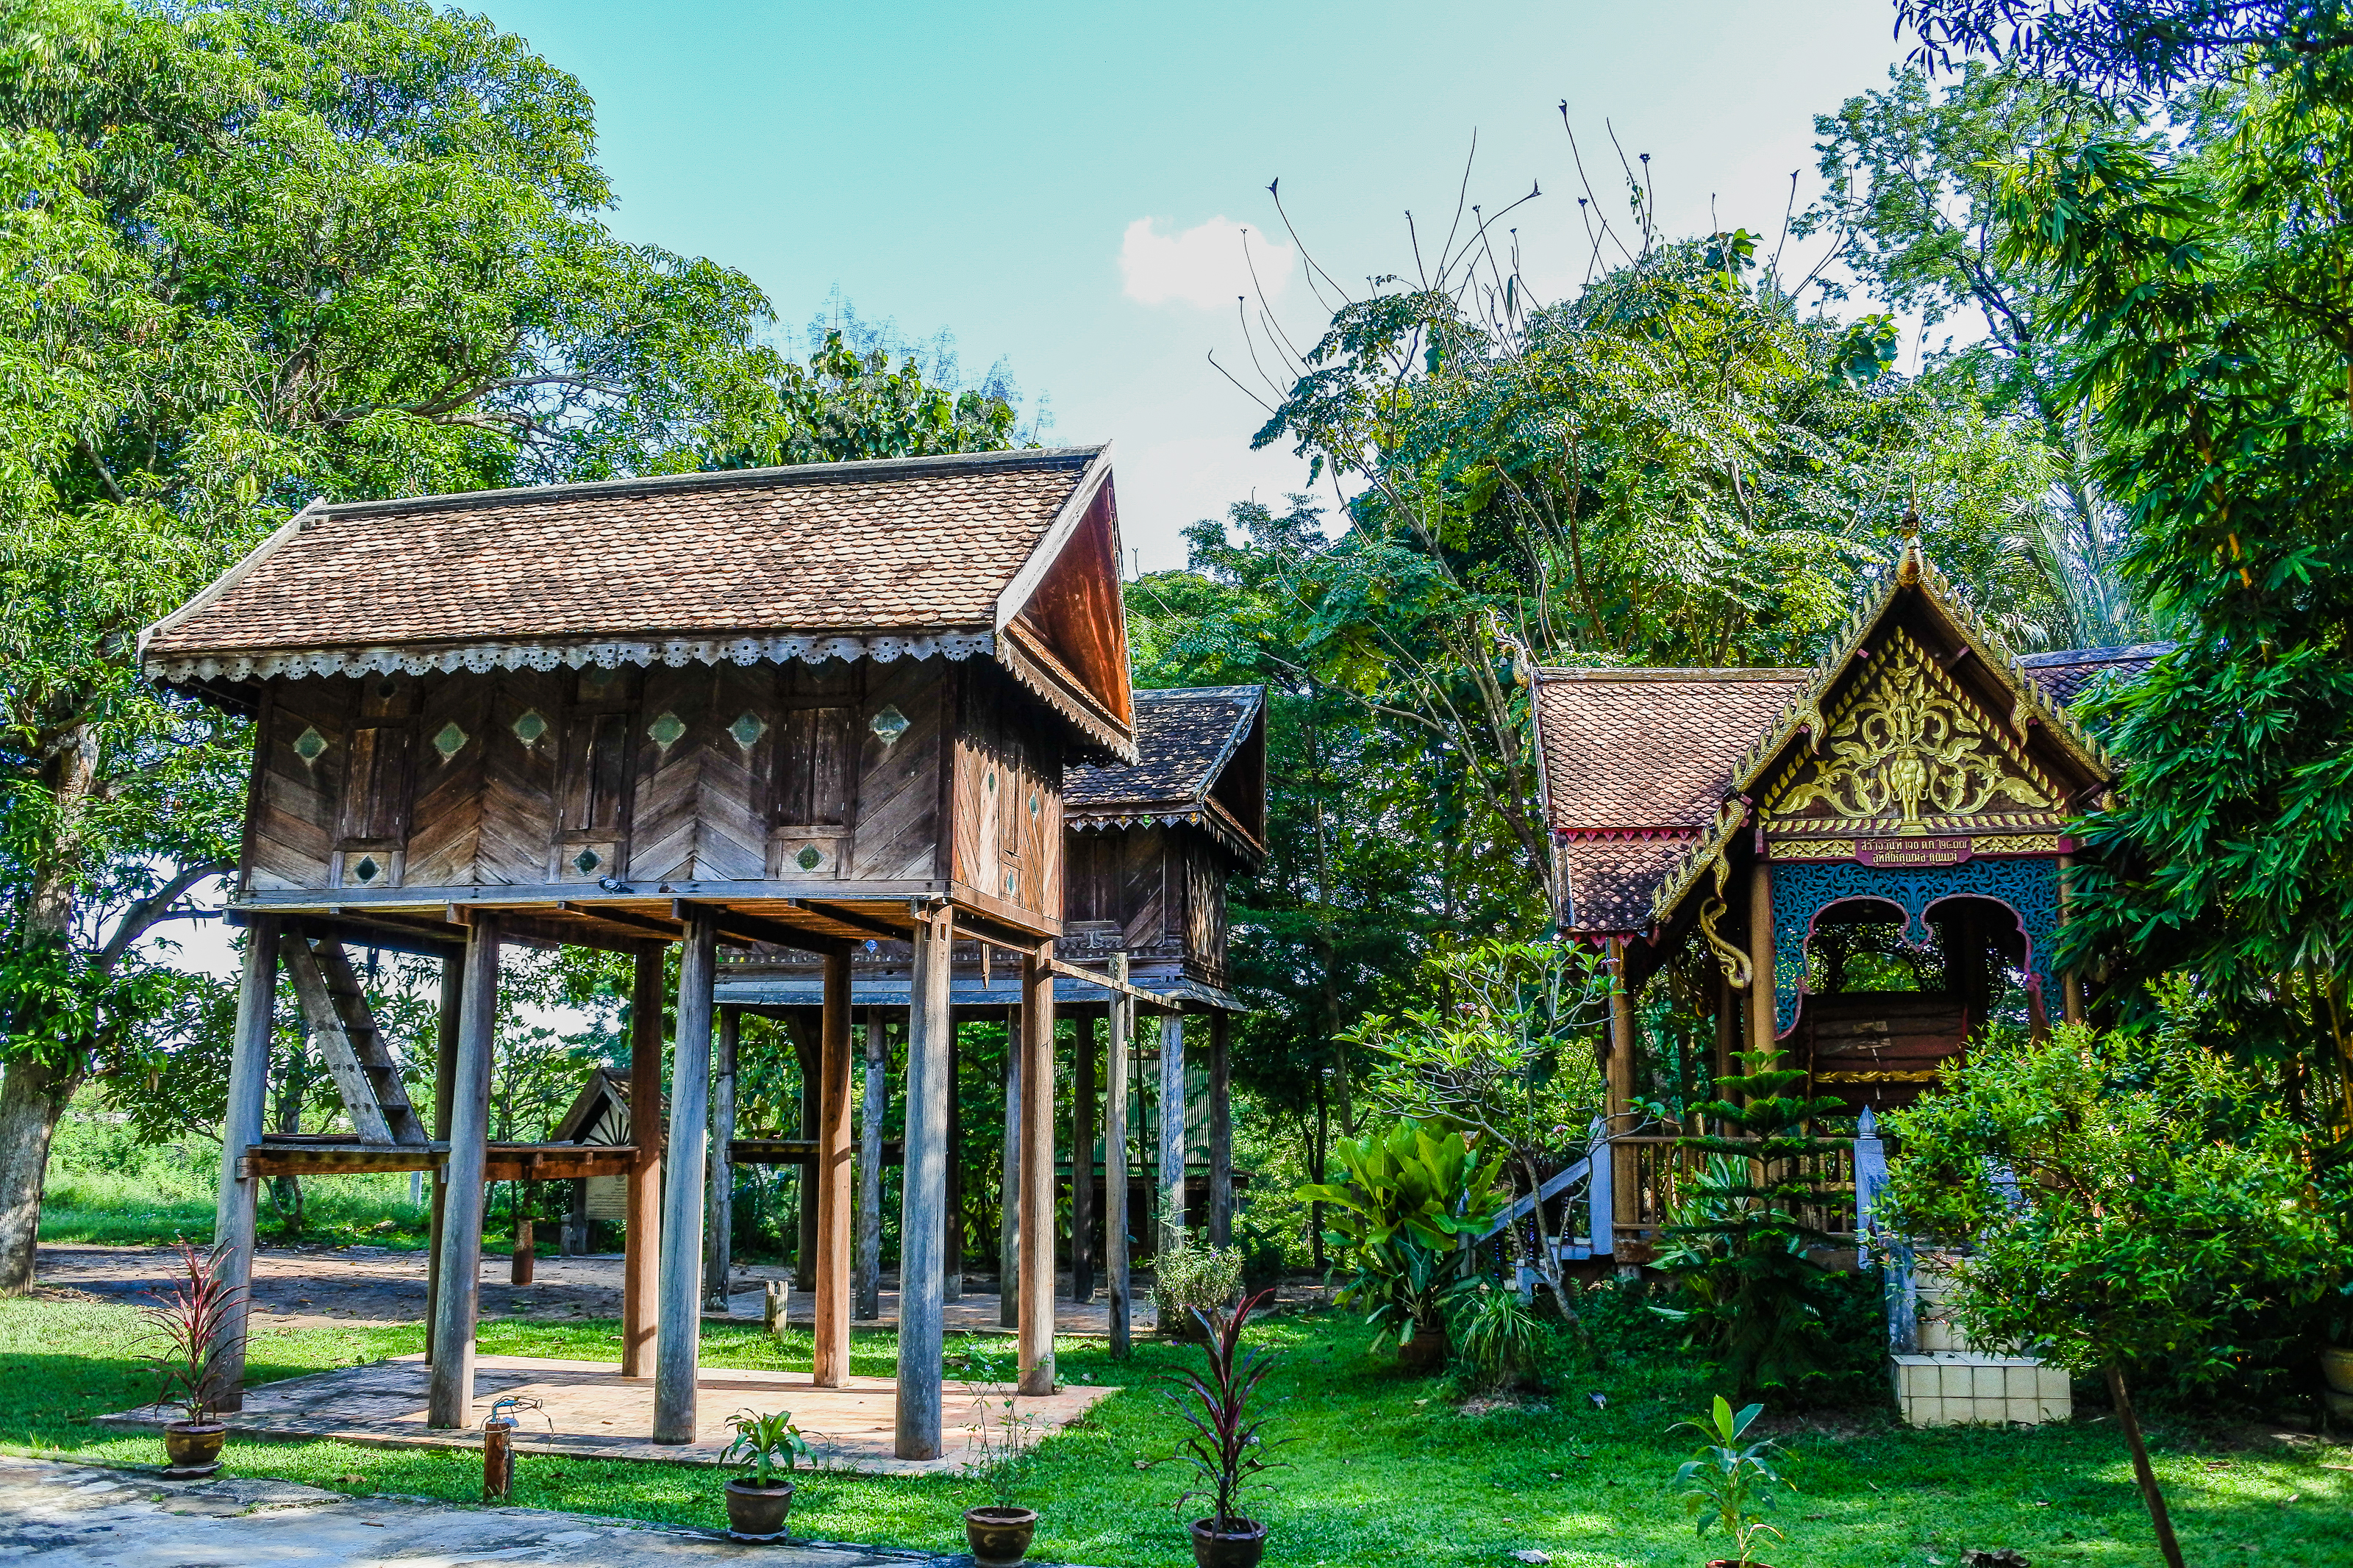
big, cobra, king of nagas, view, biggest, buddha, golden, religions, thailand snakes, serpent, landmark, sky, payanak, statue, thai, ancient, goldbuddha, traditional, background, style, worship, homage, religious, snake, believe, buddha with naga, life, gold, head, naga thai, design, buddhaimage, belief, architecture, art, famous, green, wallpaper, sculpture, wat, buddhism, places, blue, culture, buddhist, temple, garden, travel, naga, house, tree, building, home, botany, rural area, cottage, grass, plant, tourist attraction, estate, tourism, log cabin, forest, leisure, village, roof, hut